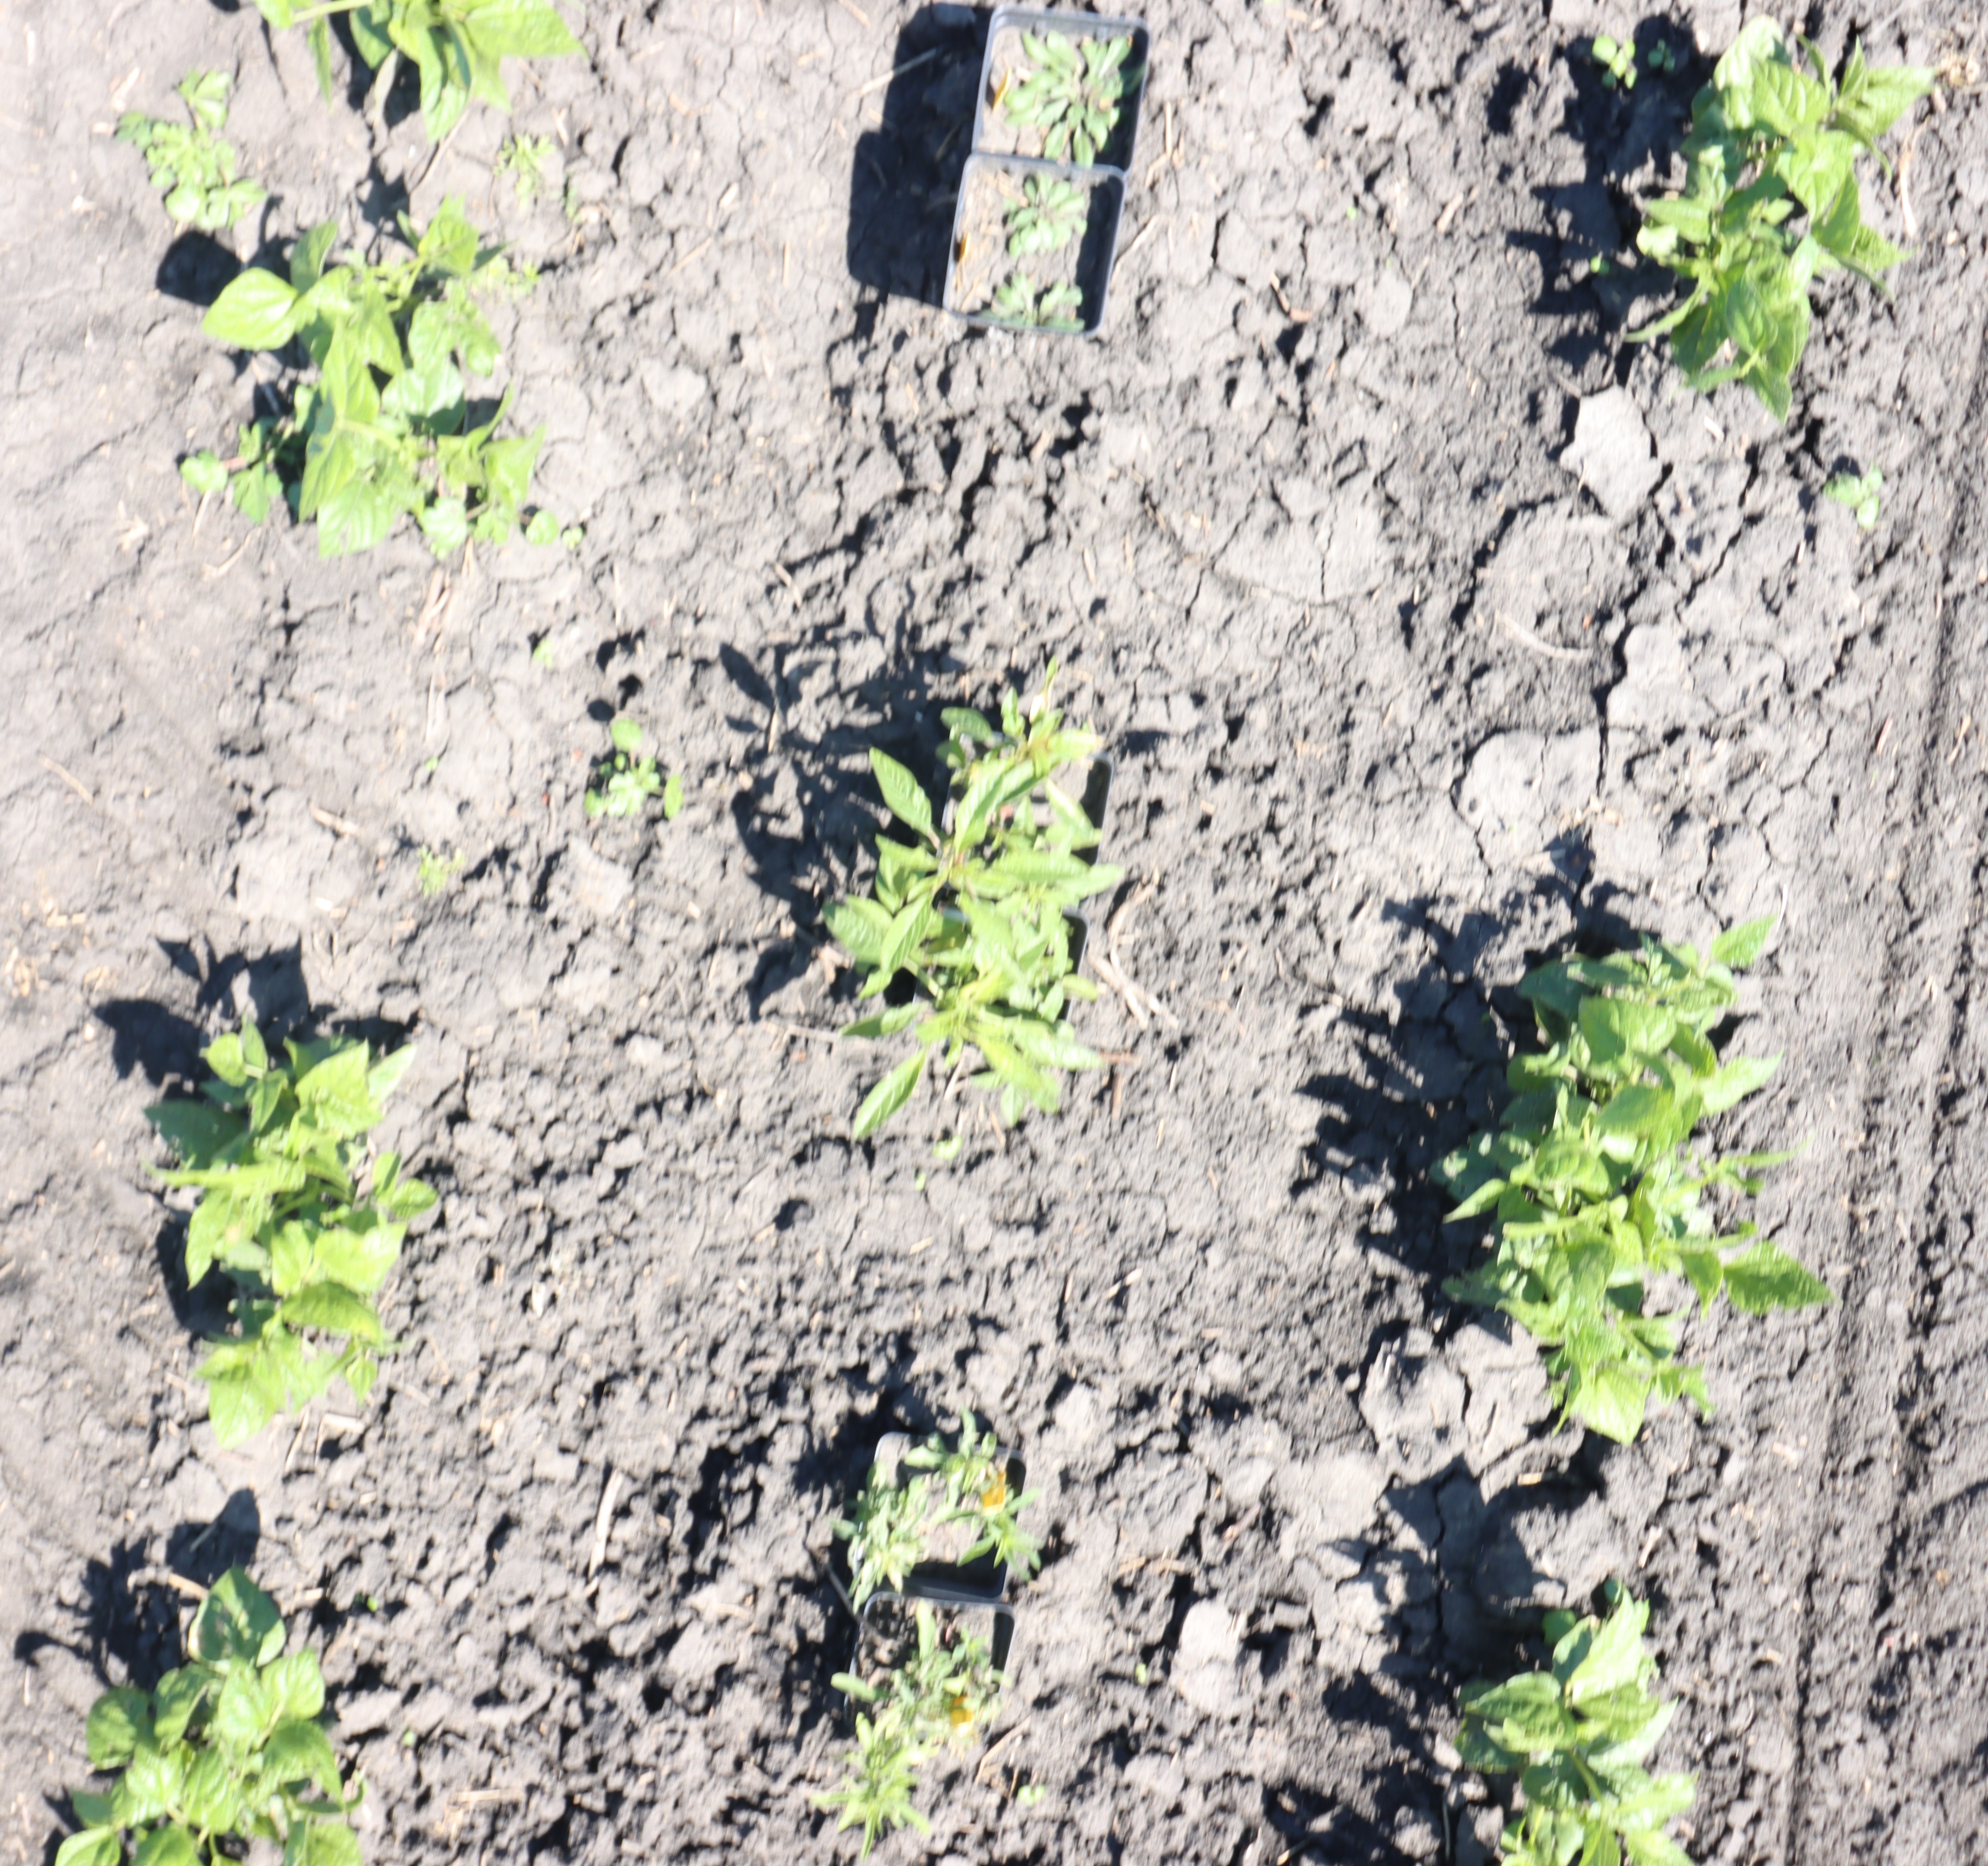
Crop: Black bean
Objects: Blackbean, Blackbean, Blackbean, Blackbean, Blackbean, Blackbean, Kochia, Kochia, Waterhemp, Horseweed, Horseweed, Horseweed